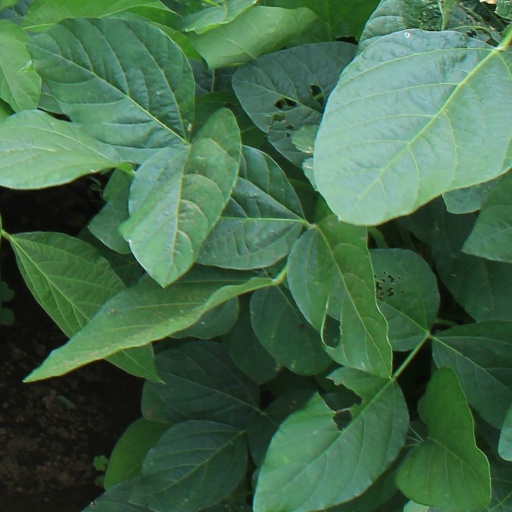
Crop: soybean